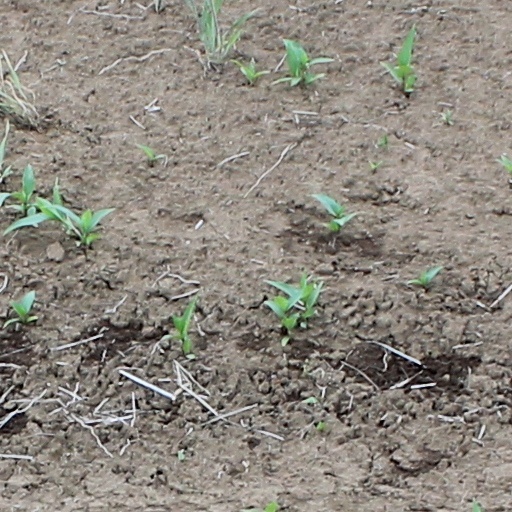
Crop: wheat